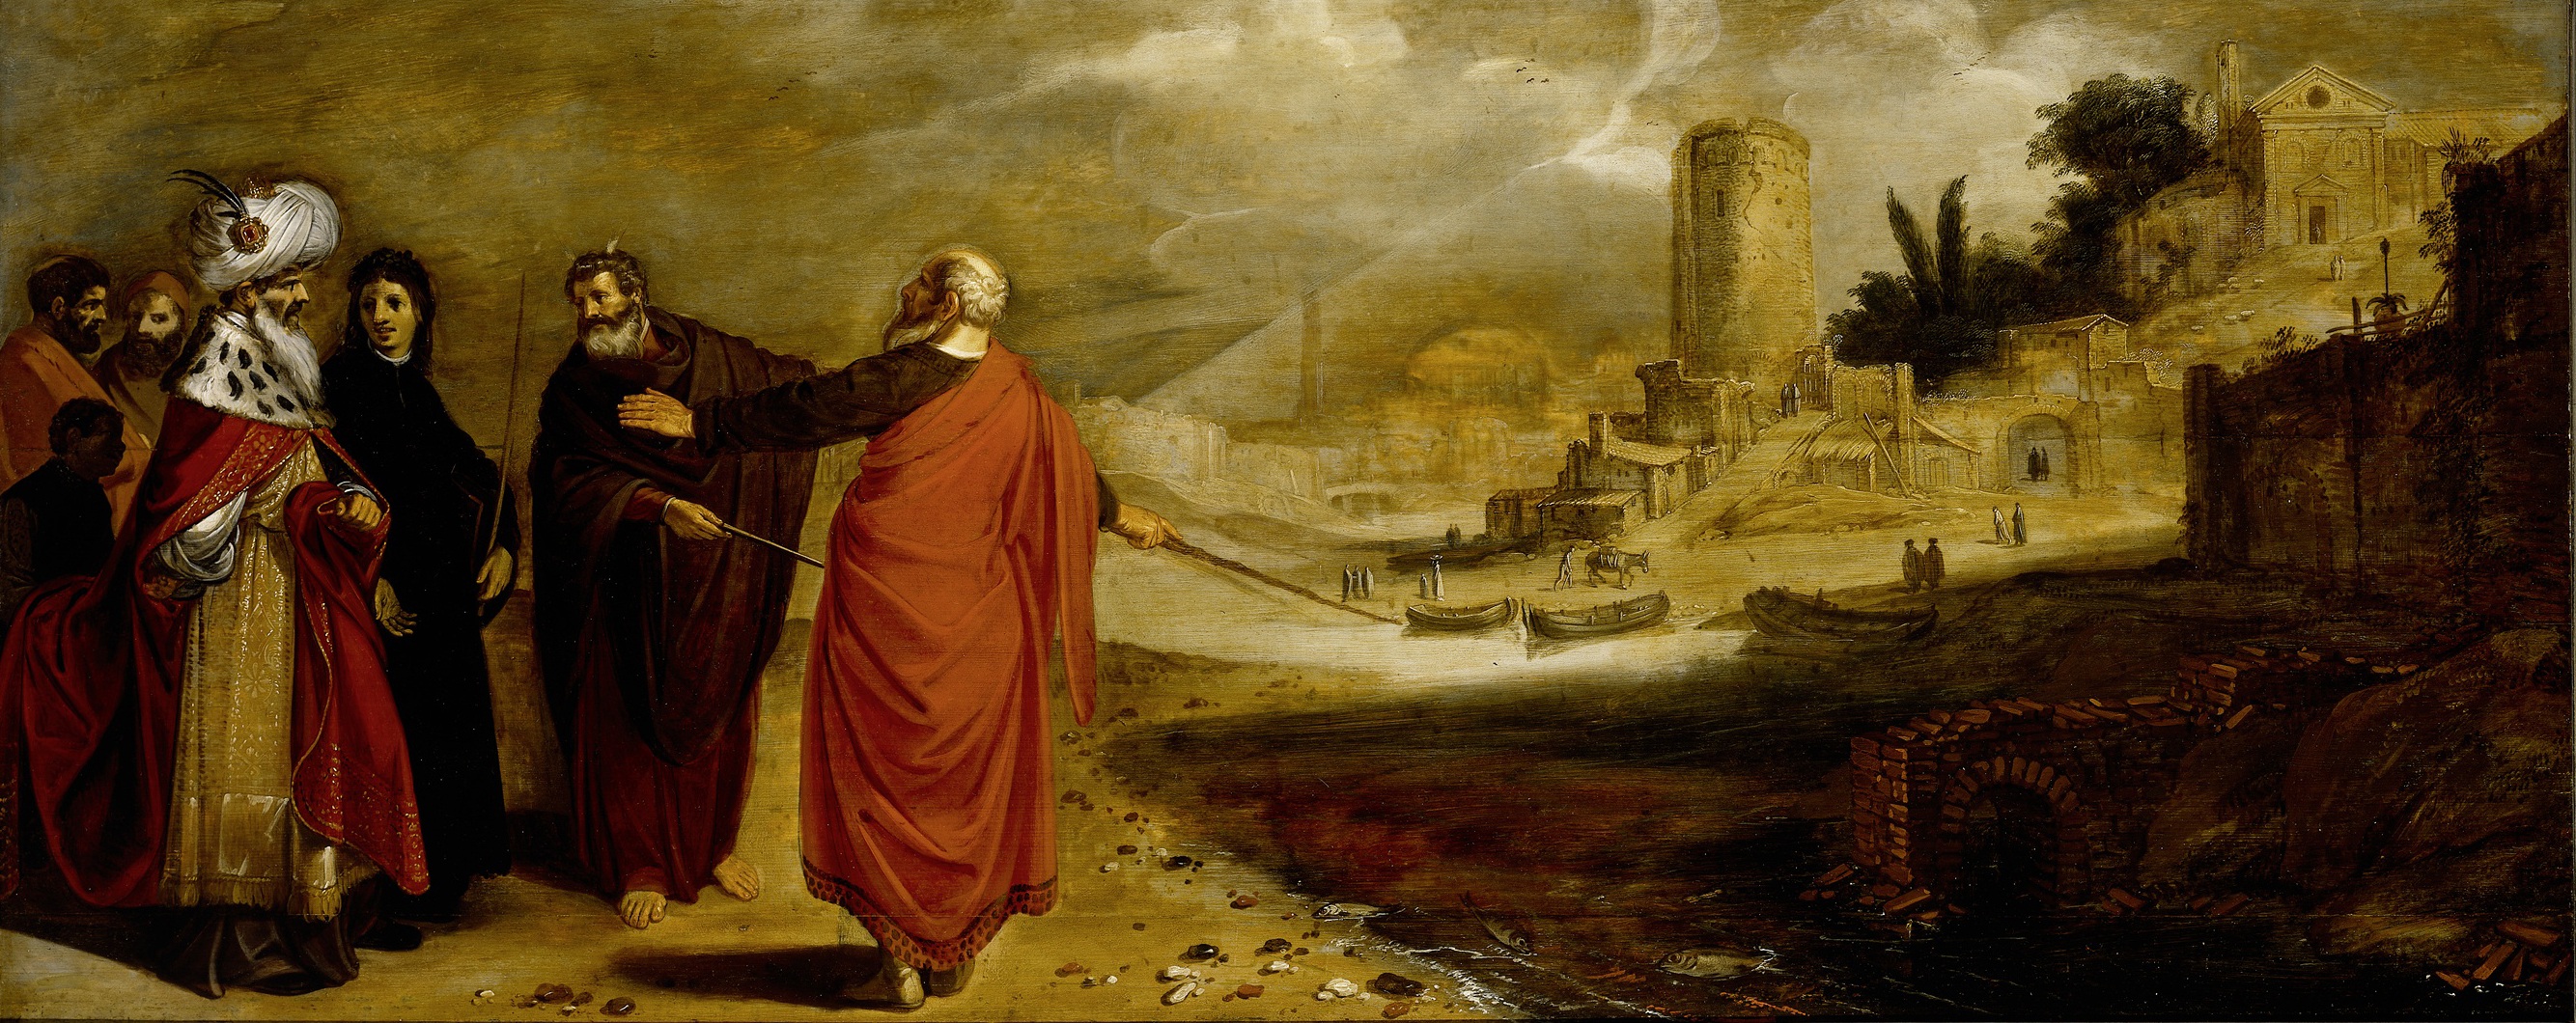
town, museum, historic, artwork, painting, oil, middle ages, persons, mythology, canvas, modern art, ancient history